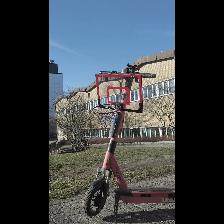
Label: NonHuman